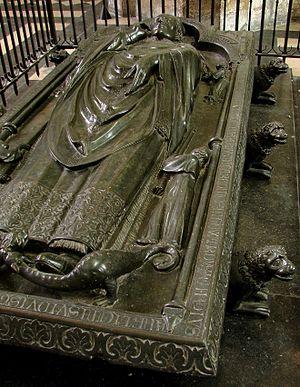
Gisant d'Evrard de Fouilloy, évêque d'Amiens de 1211 à 1222, bronze, 13ème siècle
Evrard de Fouilloy est un évêque d'Amiens, né vers 1145, mort à Amiens en novembre 1222 et dont la famille était originaire de Fouilloy près de Corbie.
Cette liste recense les gisants situés en France.